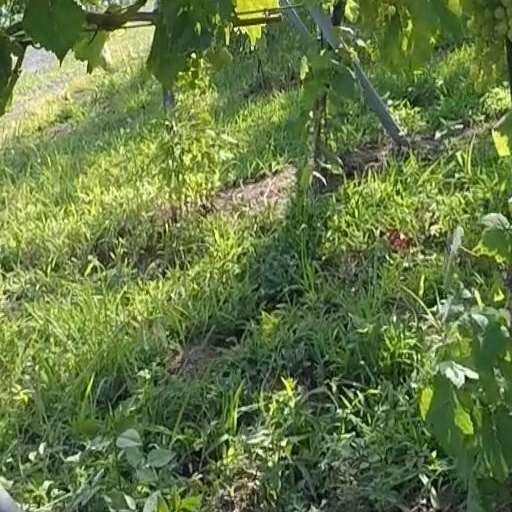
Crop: grape